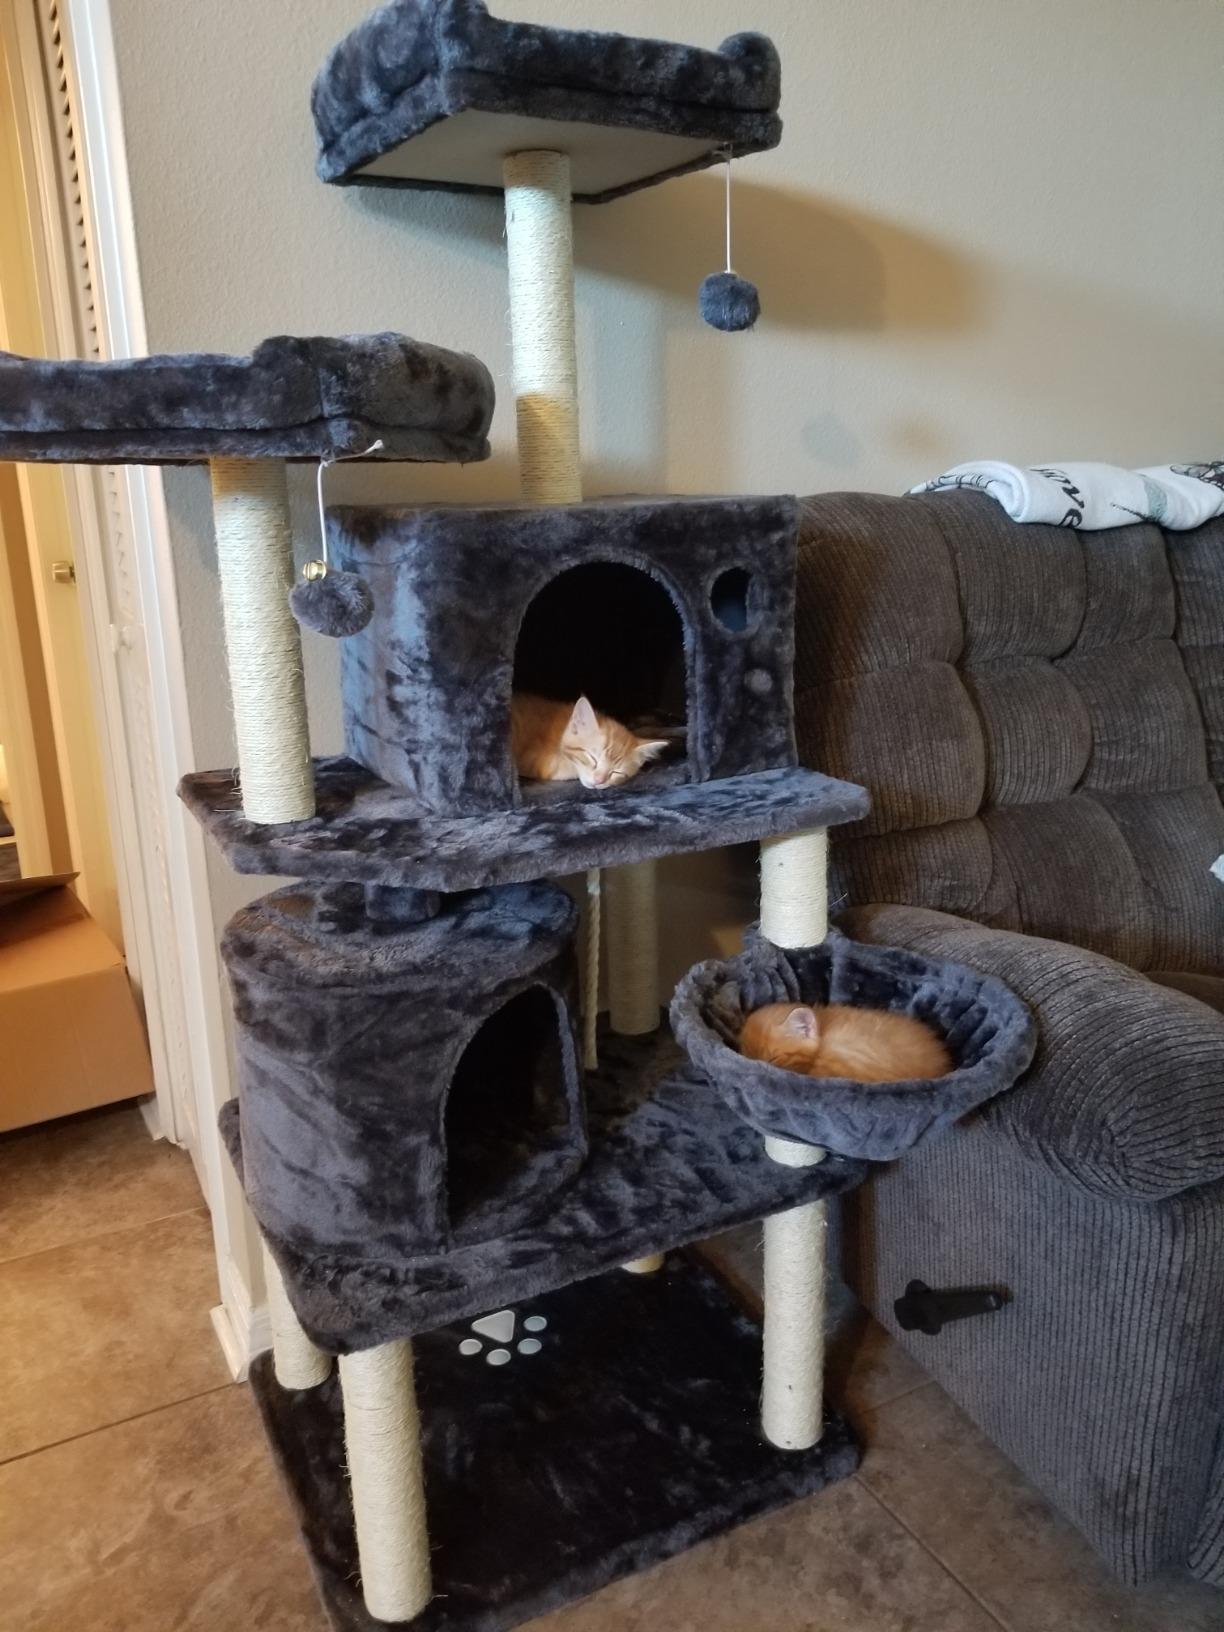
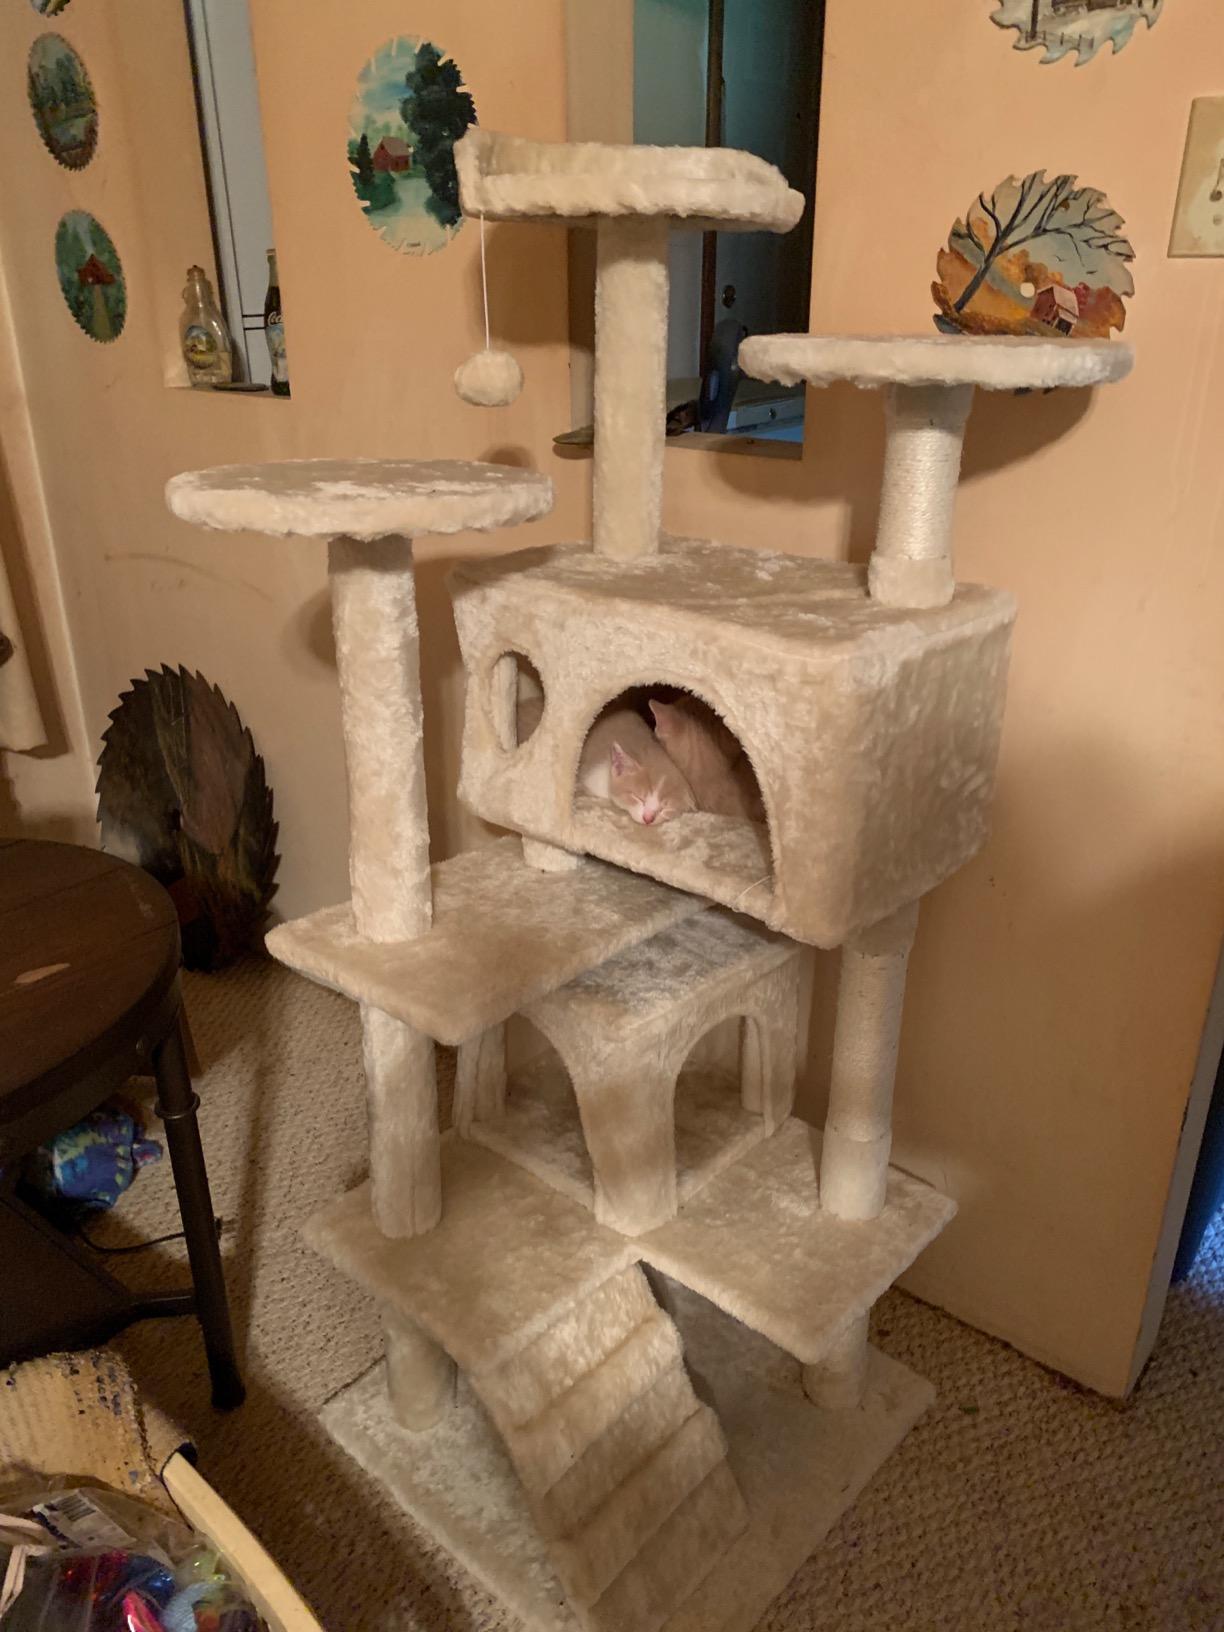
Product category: items_cat tree
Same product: no